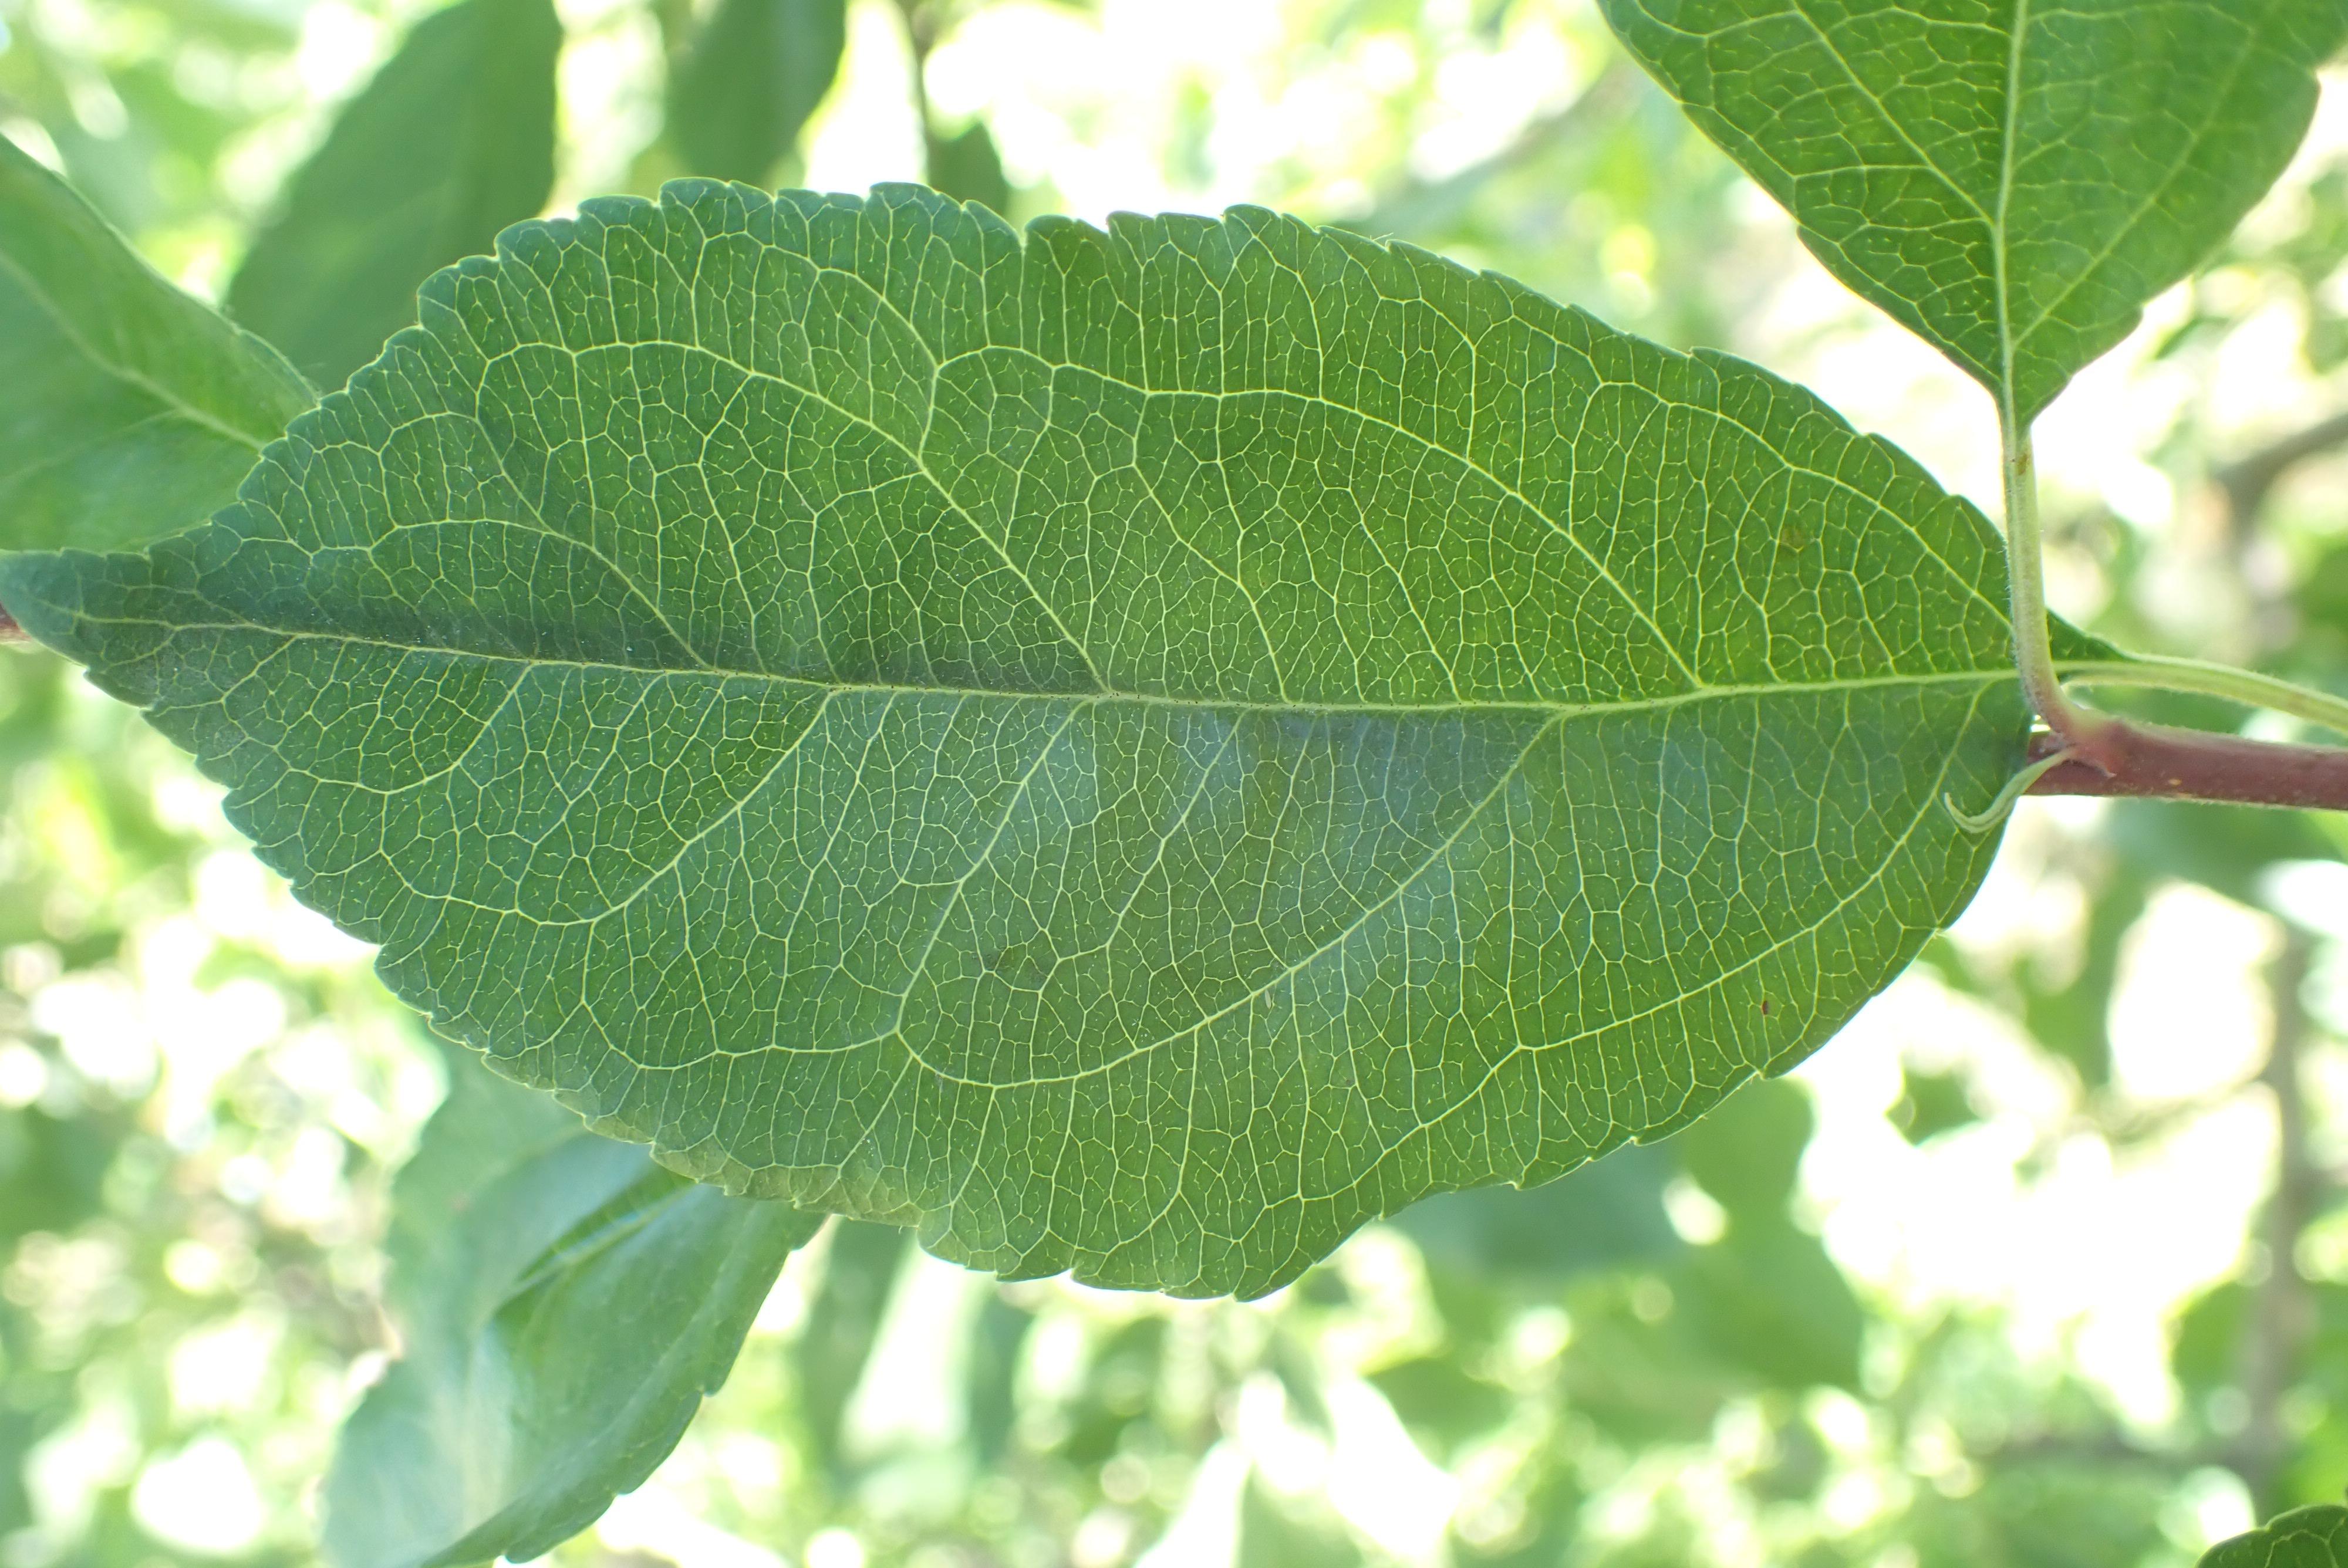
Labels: healthy